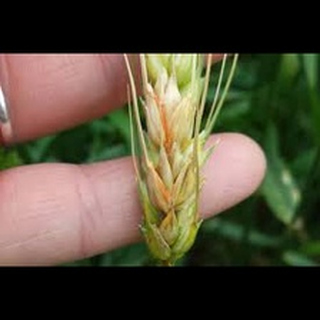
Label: wheat_fusarium_head_blight